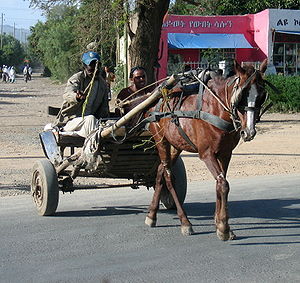
Nazret
Gade i Nazret
Nazret er en by i det centrale Etiopien, der med et indbyggertal på cirka 298.366 er landets tredjestørste by. Byen var tidligere hovedstad i regionen Oromia.